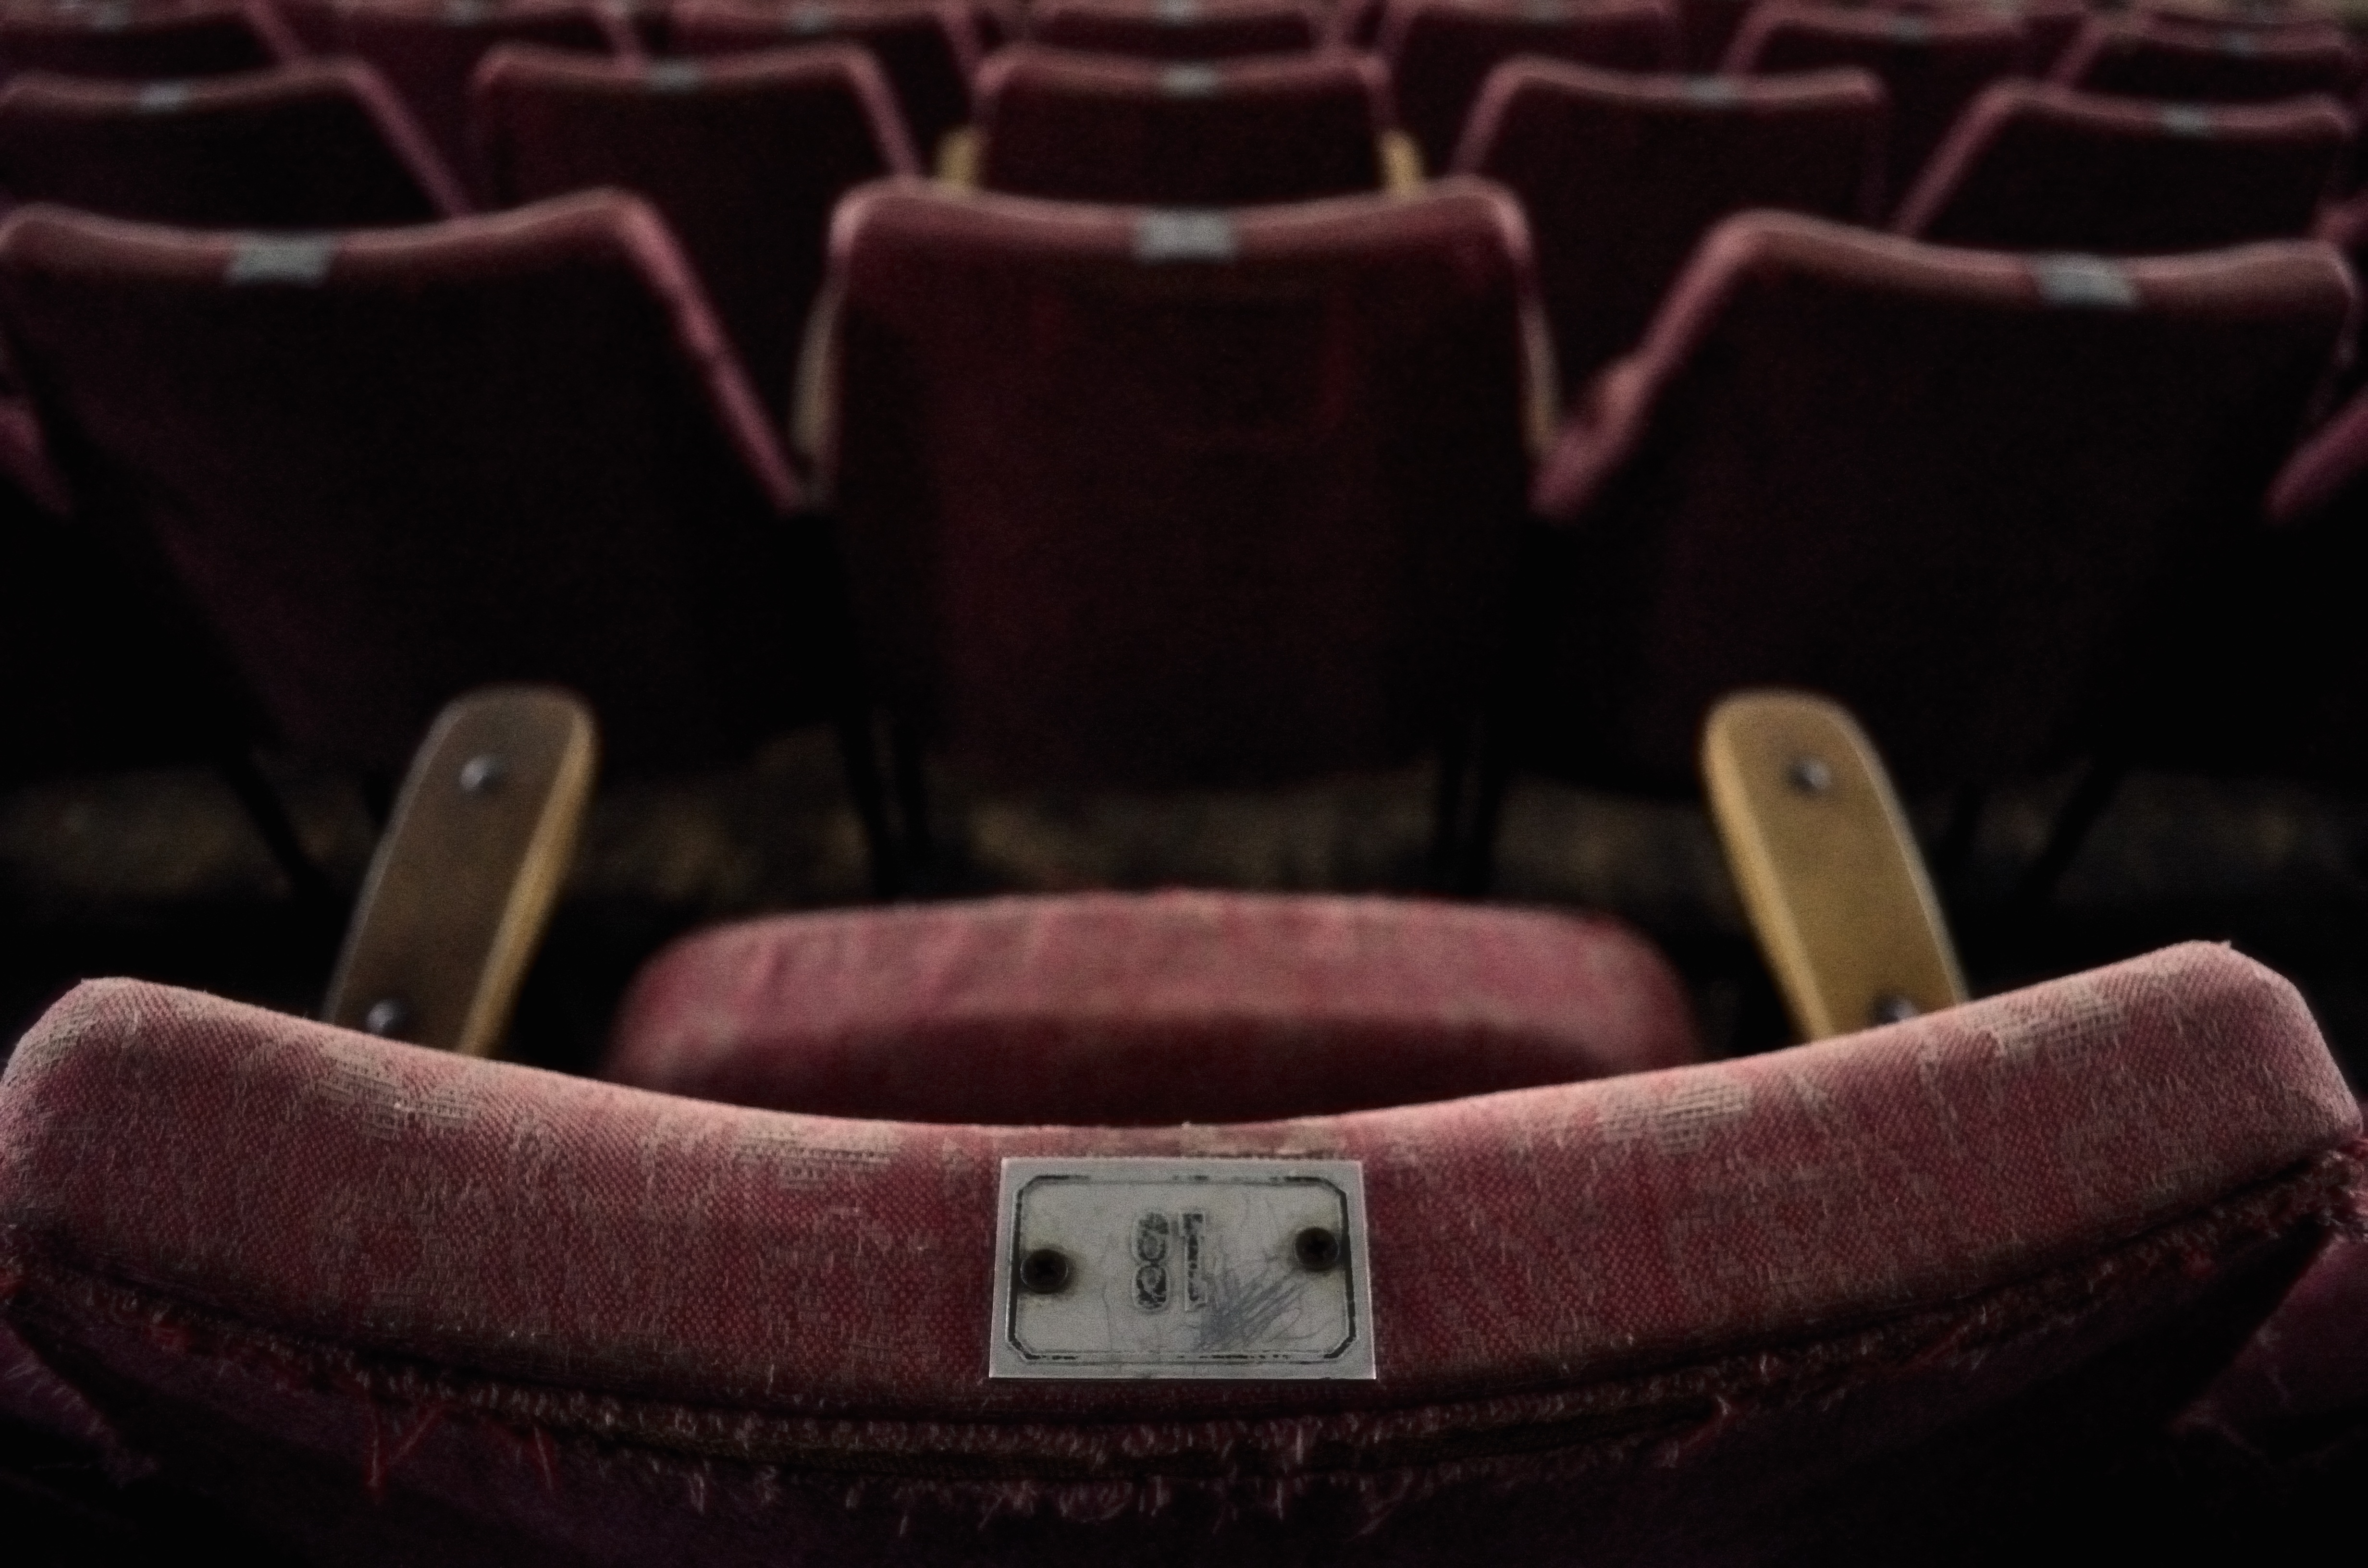
hand, leather, chair, interior, old, sad, left, loneliness, calling, cinema, armchair, horror, naked, movie, burgundy, man made object, spent, backrests